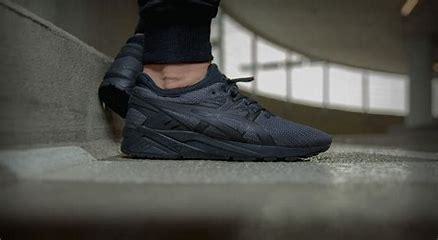
Brand: Asics
Model: Gel Kayano EVO